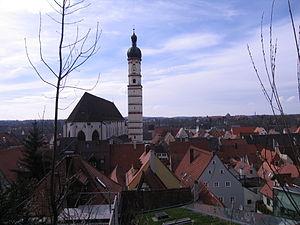
Landsberg am Lech est une ville d'environ 28 865 habitants située en Bavière. Cette ville pittoresque, sur la Route romantique, chef-lieu de district, est jumelée avec Saint-Laurent-du-Var.